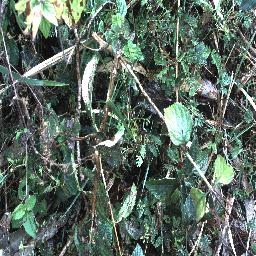
Label: lantana